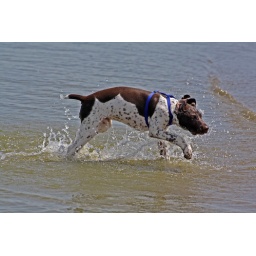
a dog at a beach that doesn't allow dogs see sign above